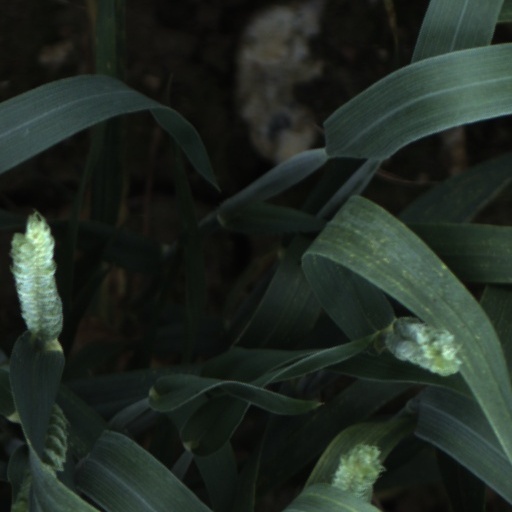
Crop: wheat